William Hill Polygonal Barn

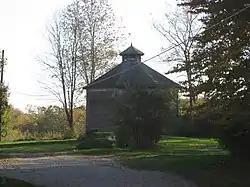
William Hill Polygonal Barn, October 2012

William Hill Polygonal Barn, also known as the Hill-Mershon Barn, is an eight-sided barn located at Bloomingdale, Parke County, Indiana. It was built about 1905, and is a two-story, octagonal frame building. It measures 30 feet in width and is topped by a sectional cone roof topped by an octagonal cupola.